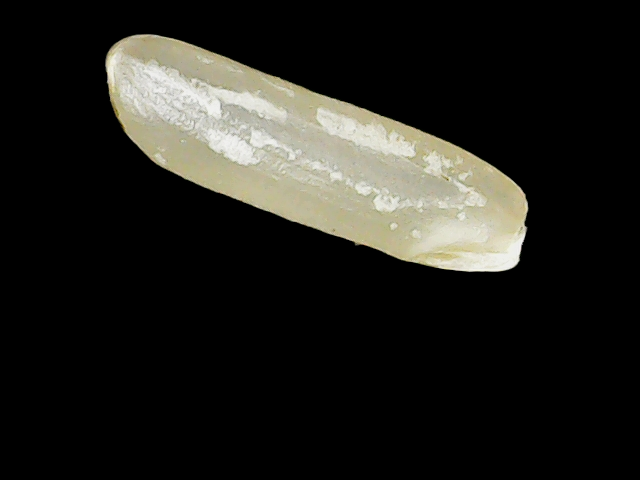
Rice variety: Binadhan19